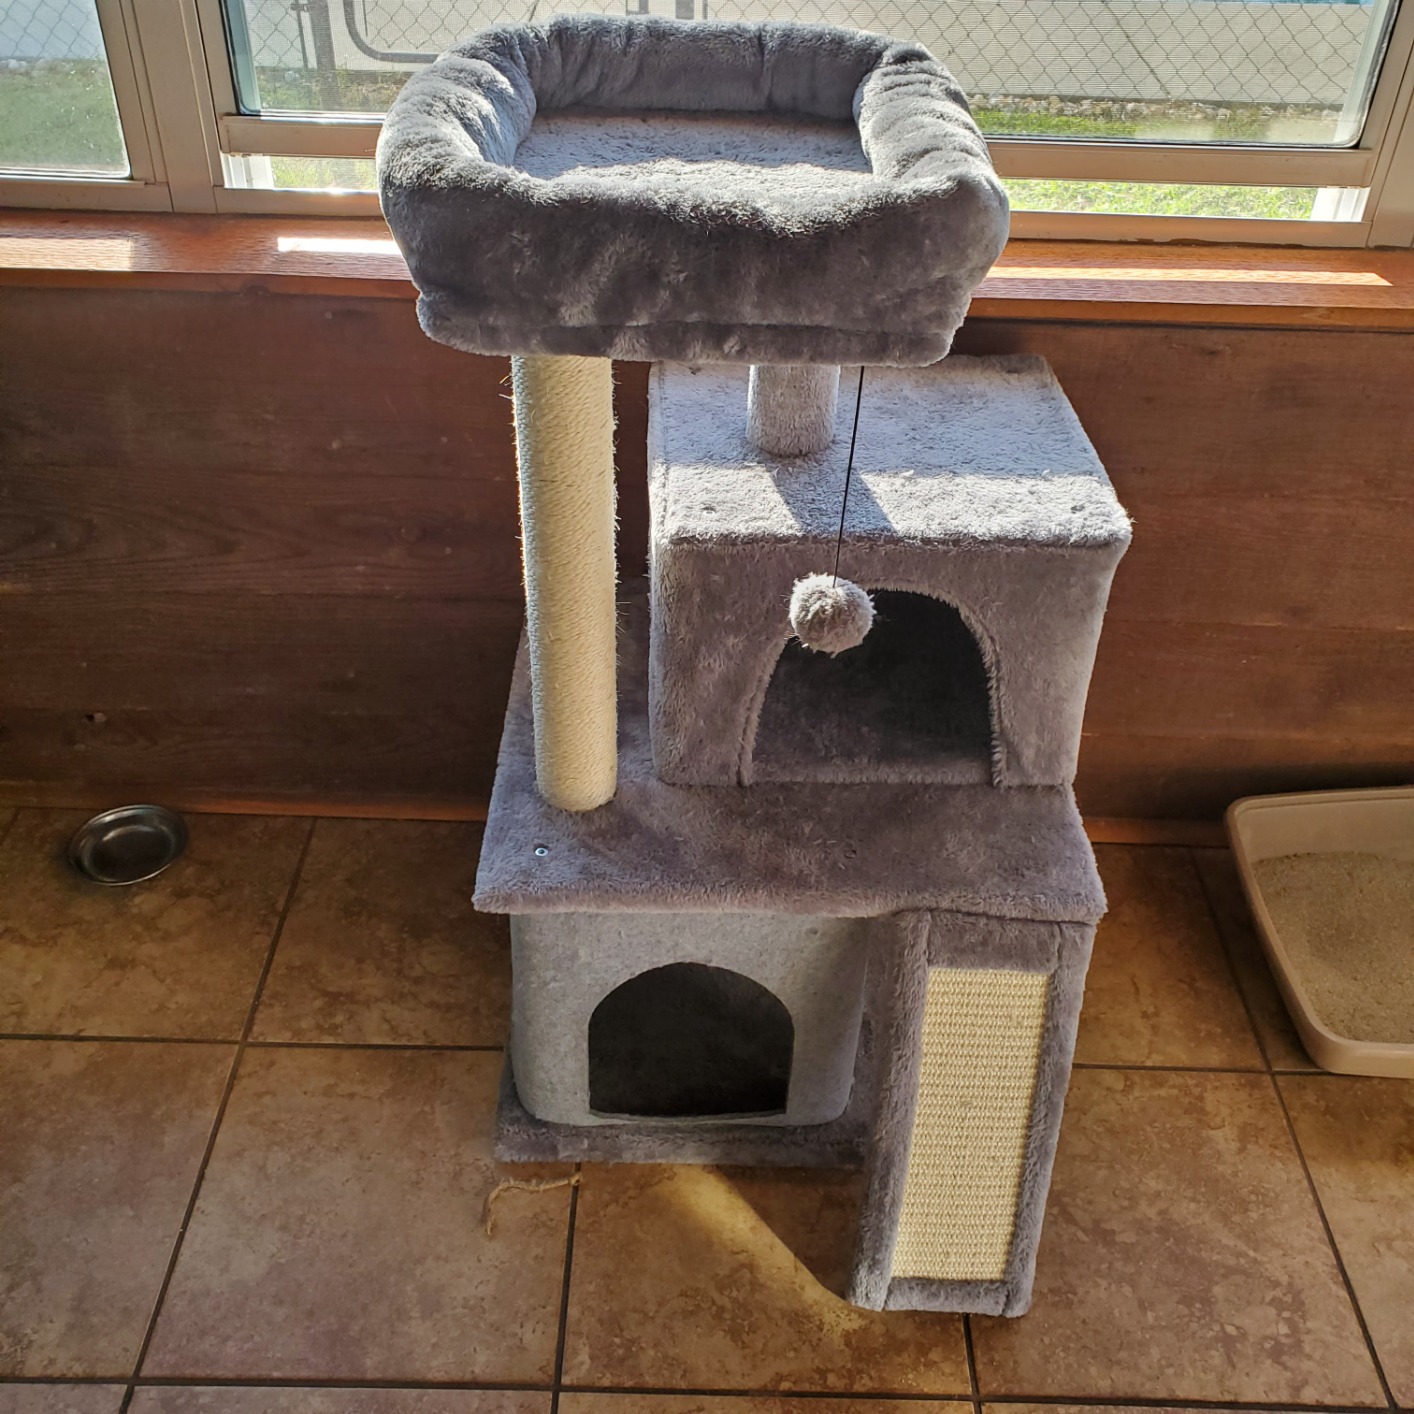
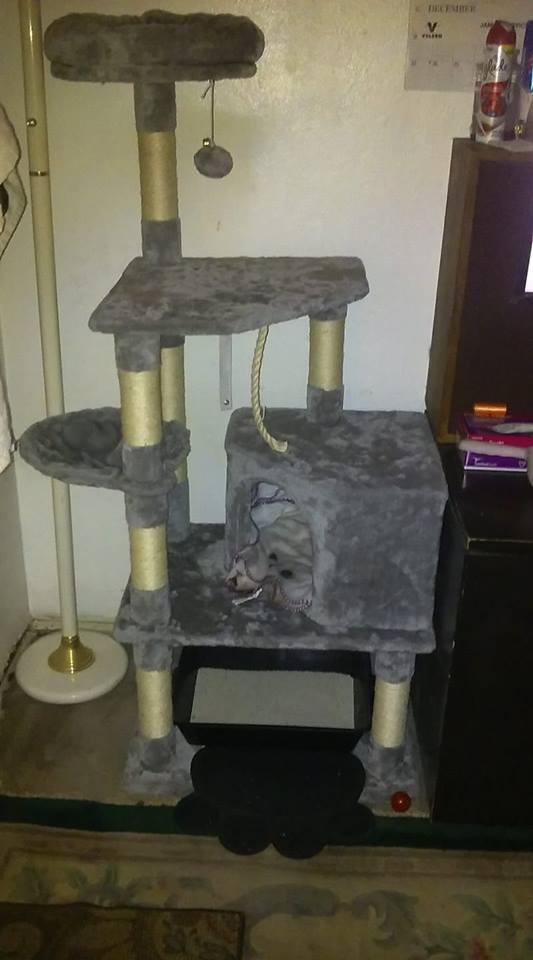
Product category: items_cat tree
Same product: no